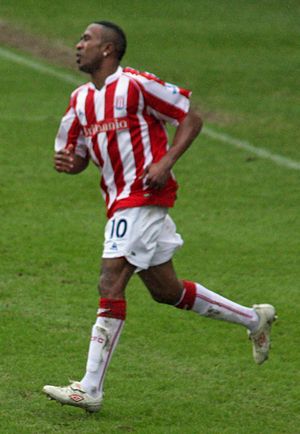
Ricardo Fuller
Ricardo Fuller
Ricardo Dwayne Fuller er en jamaikansk tidligere fodboldspiller. Han spillede i karrieren blandt andet for Crystal Palace, Hearts, Preston North End, Portsmouth, Southampton og Ipswich Town. Han nåede desuden 77 kampe og ti scoringer for Jamaicas landshold.